Alfredo Lim

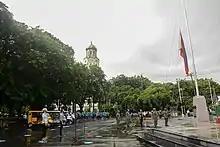
The Philippine flag near the Manila City Hall was flown at half-mast following Lim's death.

Lim ran for reelection in 2010, with Vice Mayor Isko Moreno as his running mate. Together, they defeated Lim's predecessor, Atienza, and his running mate, 6th District Councilor Bonjay Isip-Garcia. However, Atienza filed an electoral protest, citing discrepancies in the election returns and the consolidation and canvassing system. He later dropped his protest in January 2013.